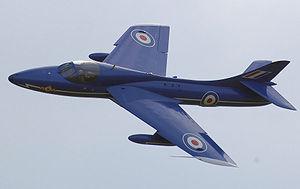
Le Hawker Hunter est un avion de chasse britannique capable de vol supersonique en léger piqué. Il a fait son premier vol en 1951 et a été construit au total à près de 2 000 exemplaires, utilisés par une vingtaine de pays jusqu'à la fin des années 1990. Fort apprécié des pilotes, le Hunter affichait de bonnes performances pour l'époque en étant à la fois rapide, très manœuvrable et robuste. Il est retiré du service armé en 2014 par le Liban, son dernier utilisateur au sein d'une force militaire. D'autres appareils sont mis en œuvre par des sociétés privées.